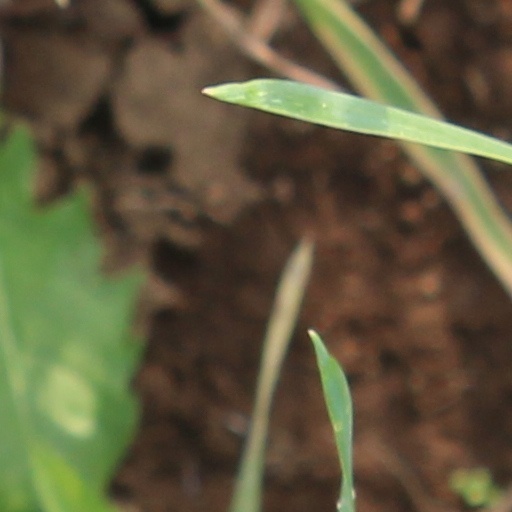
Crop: wheat